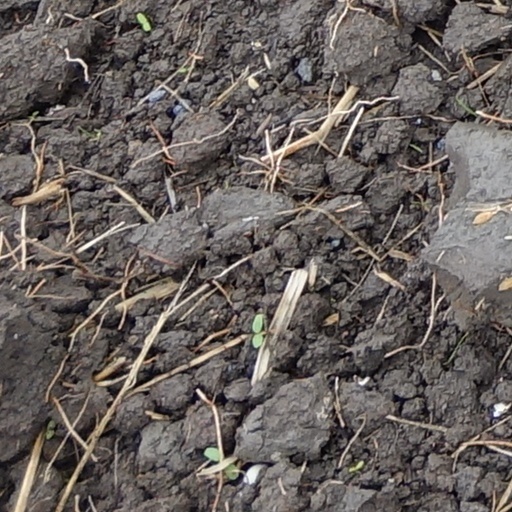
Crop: wheat